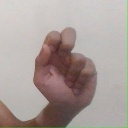
अक्षर: ढ